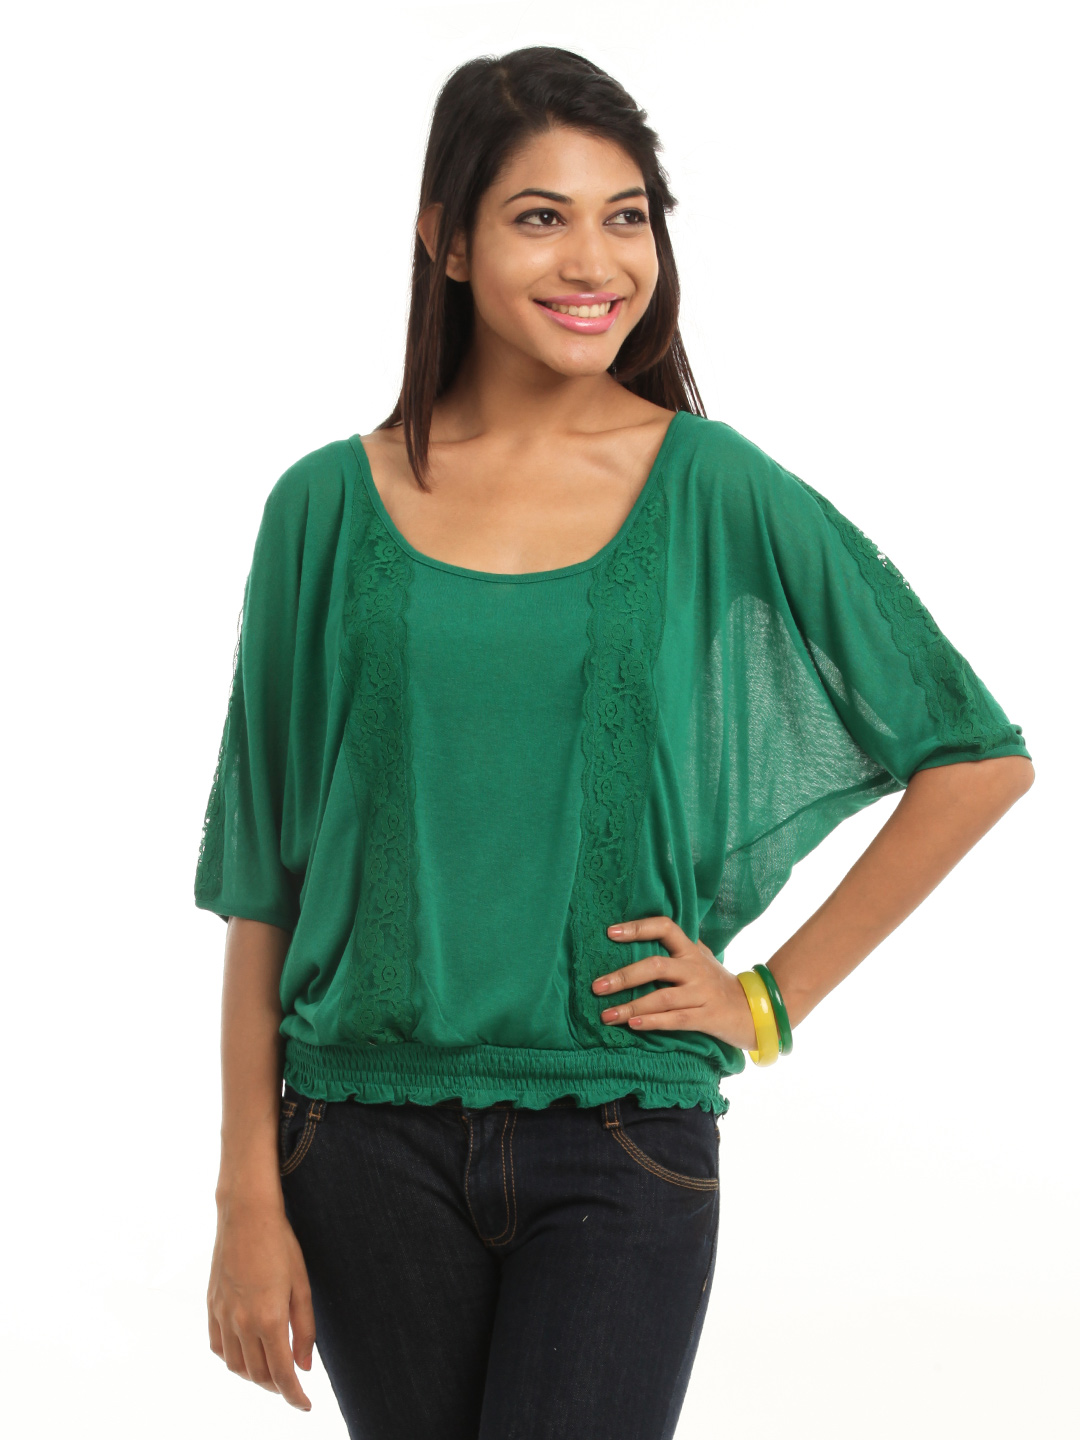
Vero Moda Women Green Top
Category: Apparel / Topwear / Tops
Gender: Women
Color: Green
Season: Summer 2012
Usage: Casual